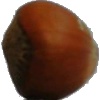
Label: Nut Forest 1